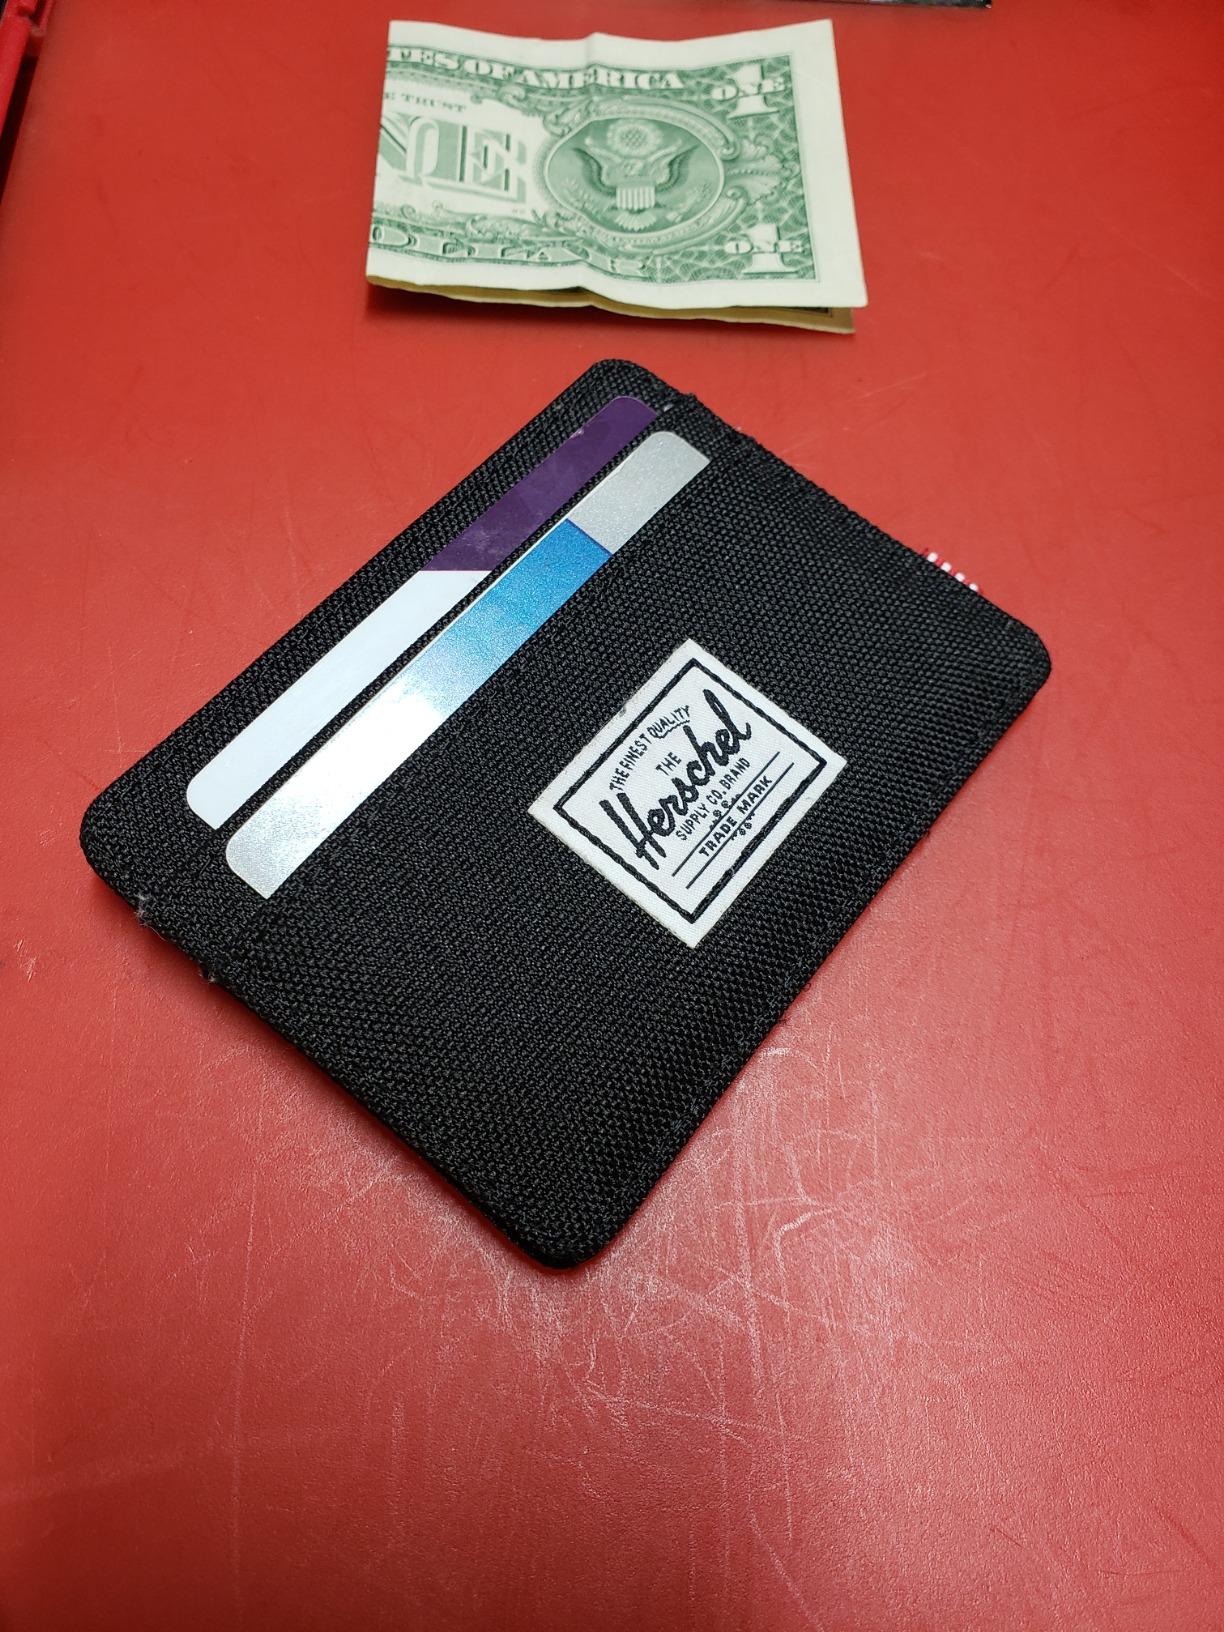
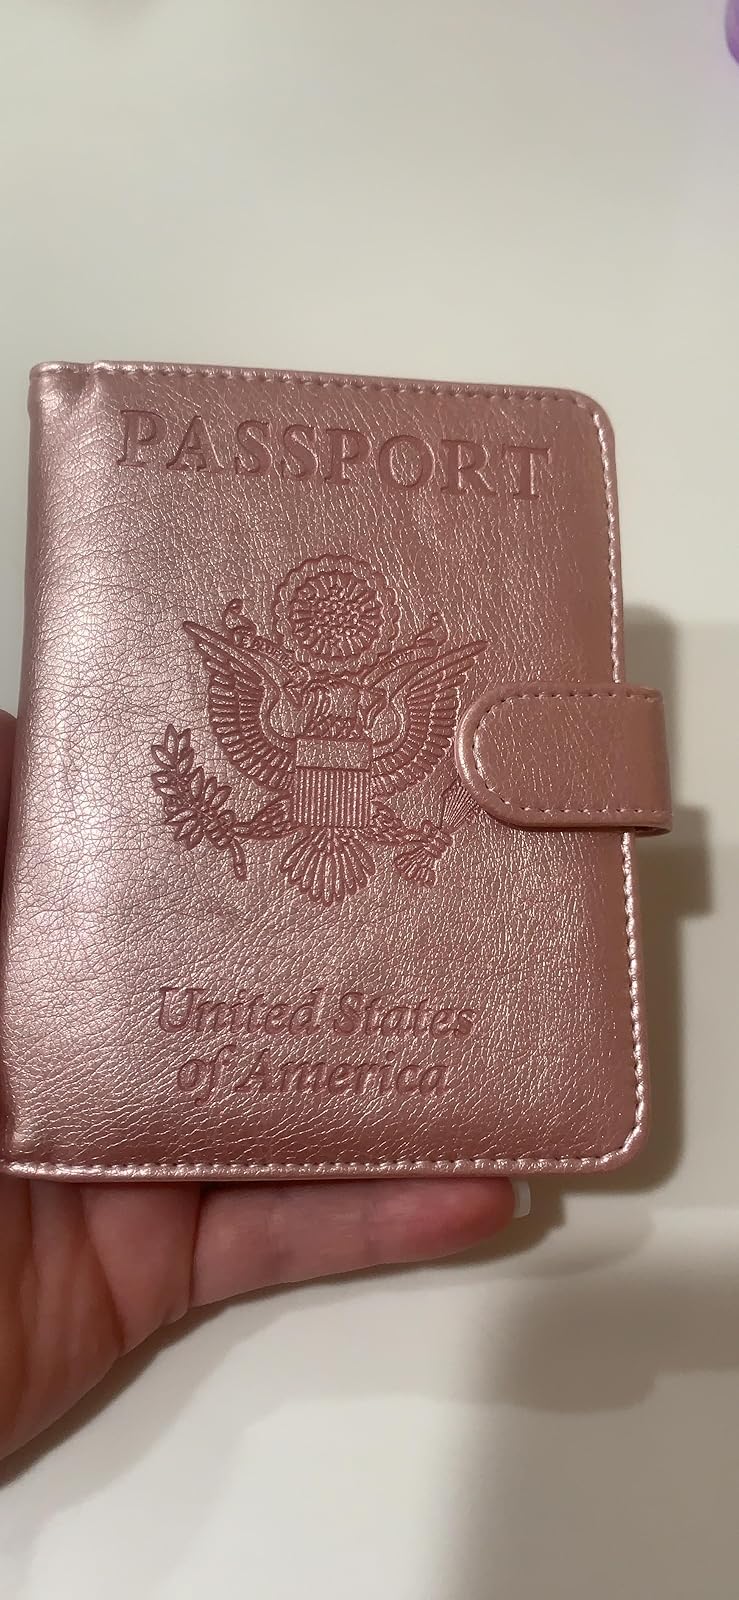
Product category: accessories_wallet
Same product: no